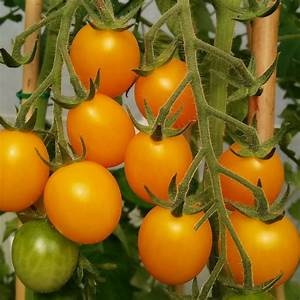
Label: tomato